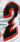
Number: 2